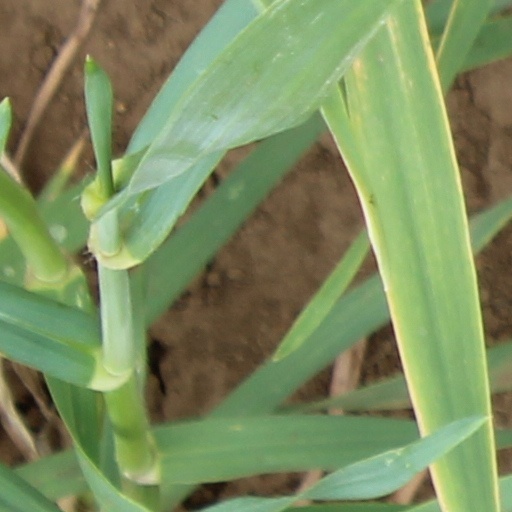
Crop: wheat